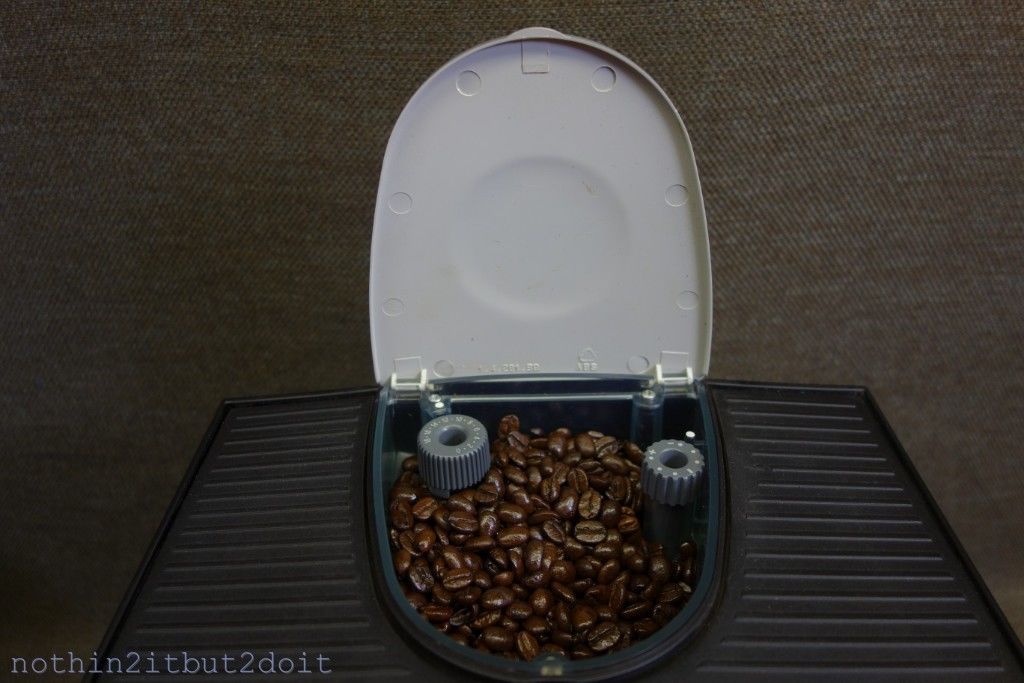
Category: coffee maker